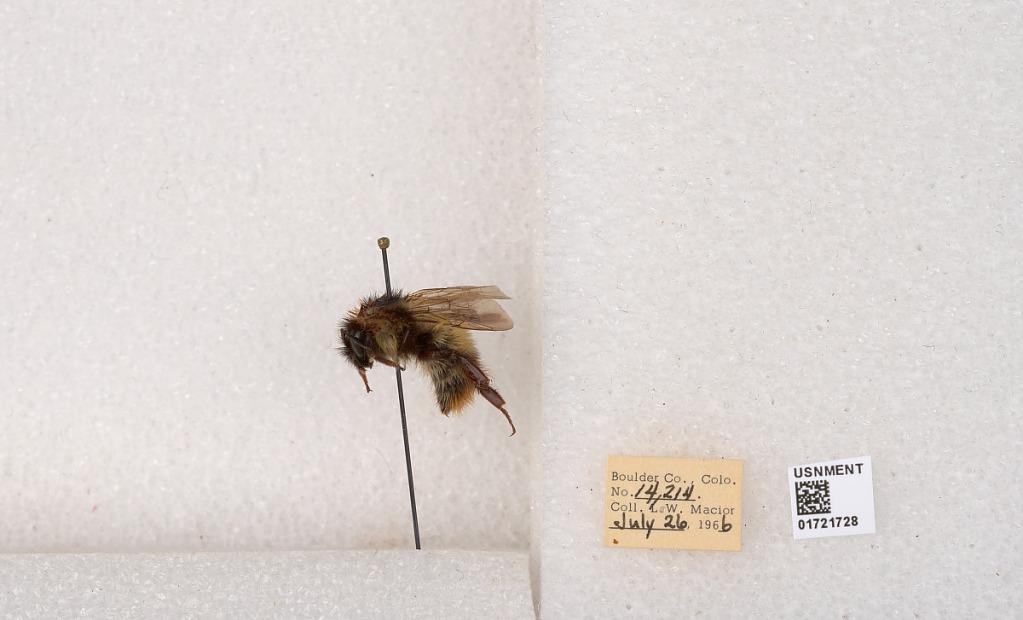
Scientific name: Bombus kirbyellus
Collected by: L. Macior
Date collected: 1966-7-26
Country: United States
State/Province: Colorado
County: Boulder
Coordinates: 40.0925, -105.358